Orphanotrophos

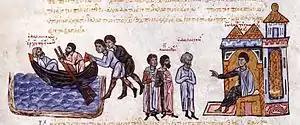
John the Orphanotrophos (seated, right), exiles the general Constantine Dalassenos. Miniature from the "Madrid Skylitzes".

In the "Taktikon Uspensky" of , the "orphanotrophos" holds the exalted rank of "patrikios" and comes 37th in precedence, immediately after the "chartoularios tou vestiariou", while in the "Kletorologion" of 899 he comes in 56th place among the dignities conferred by decree, after the "epi ton deeseon". The "De ceremoniis" describes the "orphanotrophos" role in certain imperial ceremonies, often along with his wards, who were led to the Emperor's presence, sung chants and received gifts from him. The court ranks conferred to the "orphanotrophoi" in the 9th–11th centuries were those of "anthypatos", "patrikios" and "protospatharios"; this was restricted to the secular holders of the office, however, since as a rule, ecclesiastics did not hold a court rank. Several holders of the office, however, combined it with other secular administrative offices. Most famously, the eunuch John the Orphanotrophos rose to become the virtual regent of the Empire in the late reign of Romanos III Argyros, before raising his brother Michael IV and nephew Michael V to the throne. John was named "orphanotrophos" already under Romanos III, and after becoming a monk soon after, he divested himself of his other secular titles and maintained only the former, by which he is known.